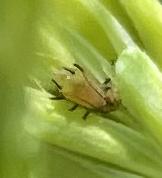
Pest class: english_grain_aphid